Grand Slam (video game)

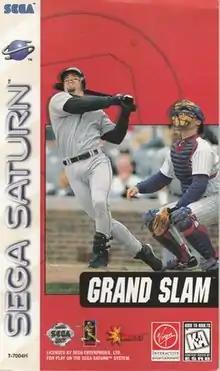
Cover art featuring Jeff Bagwell and Scott Servais

Grand Slam is a baseball video game developed by Burst Studios and published by Virgin Interactive Entertainment for the Sony PlayStation, Sega Saturn, and Microsoft Windows in 1997.